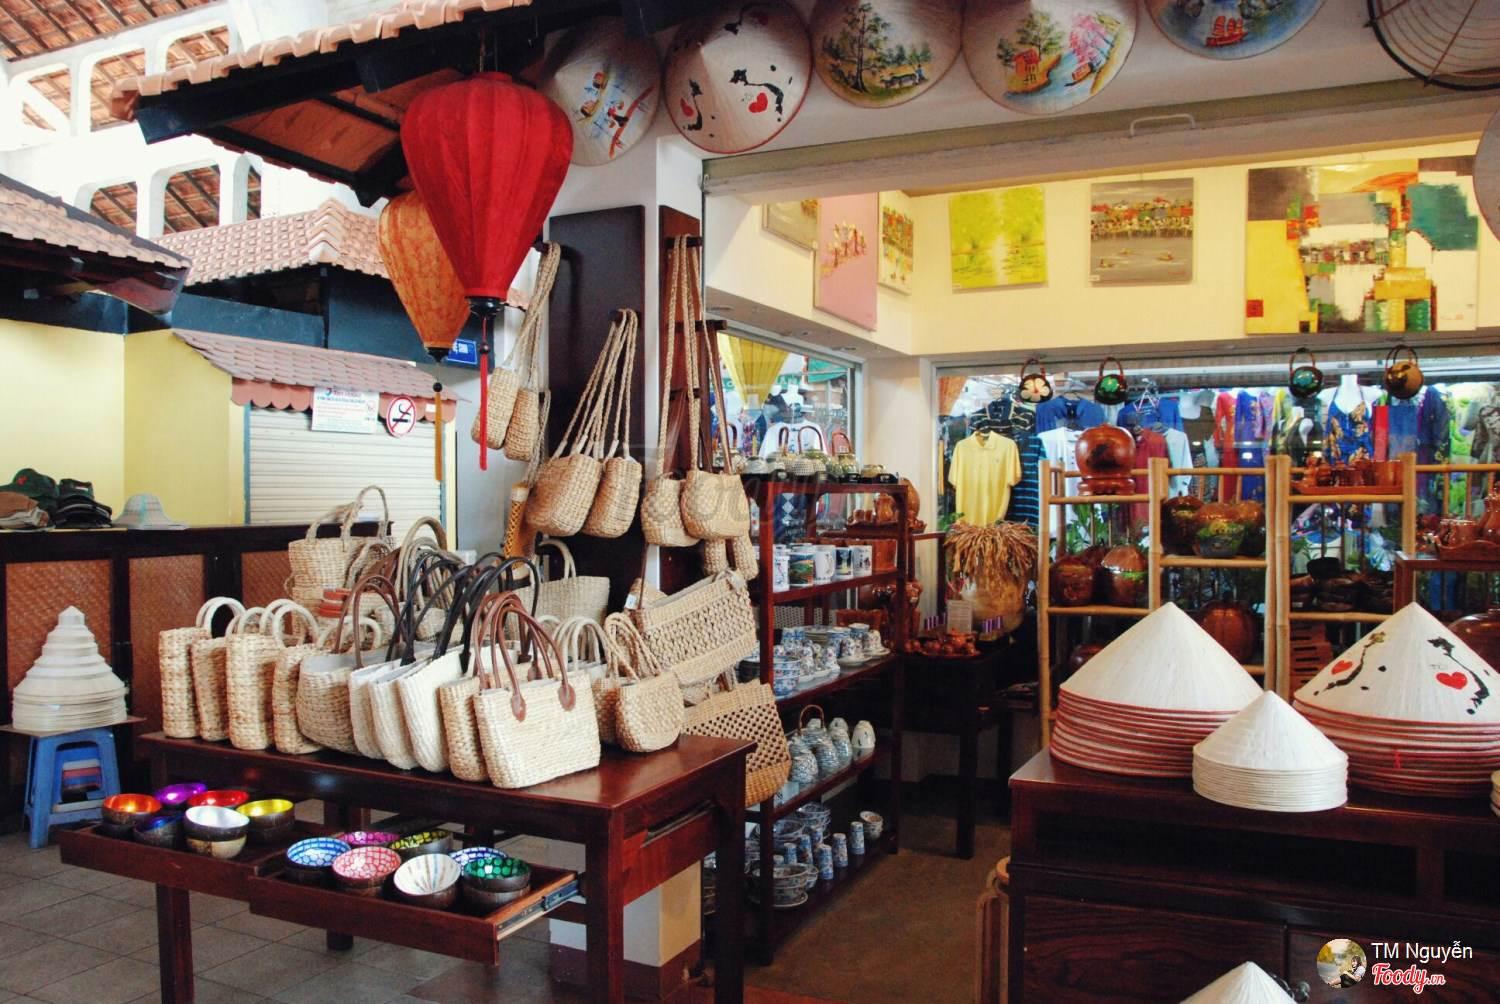
đây là khung cảnh xuất hiện bên trong một cửa hàng lưu niệm